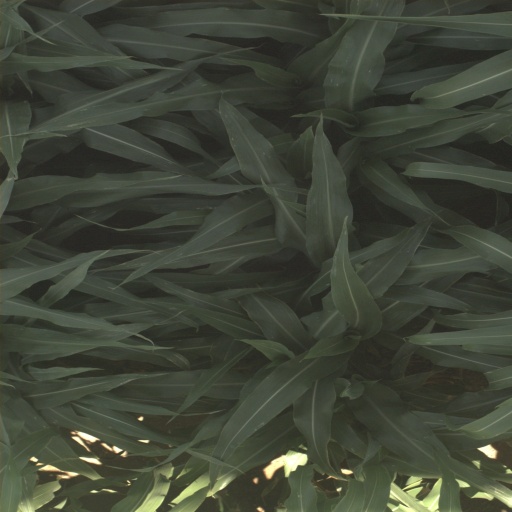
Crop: sorghum